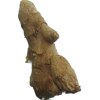
Label: ginger